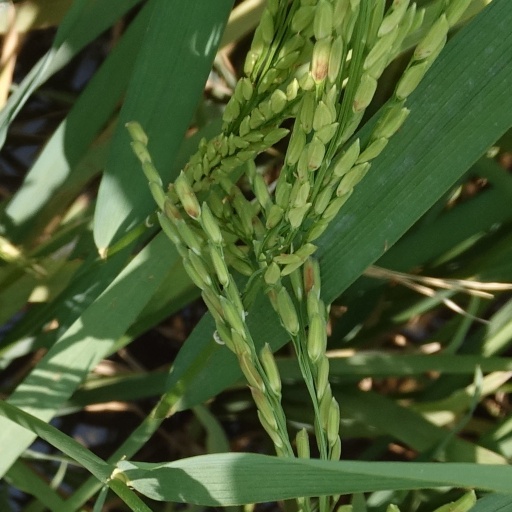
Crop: rice